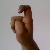
The image shows a hand gesture representing the letter 'X' in Indian Sign Language.